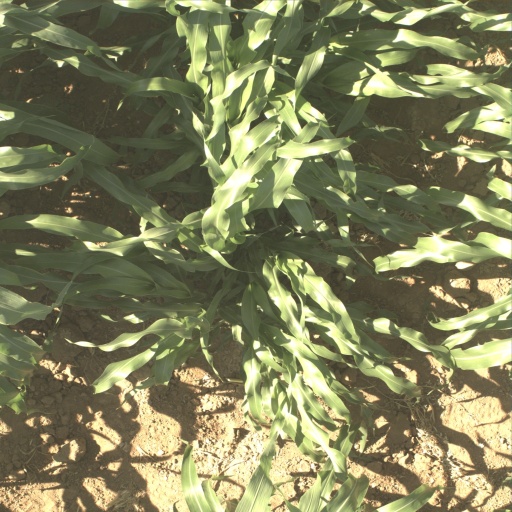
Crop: sorghum